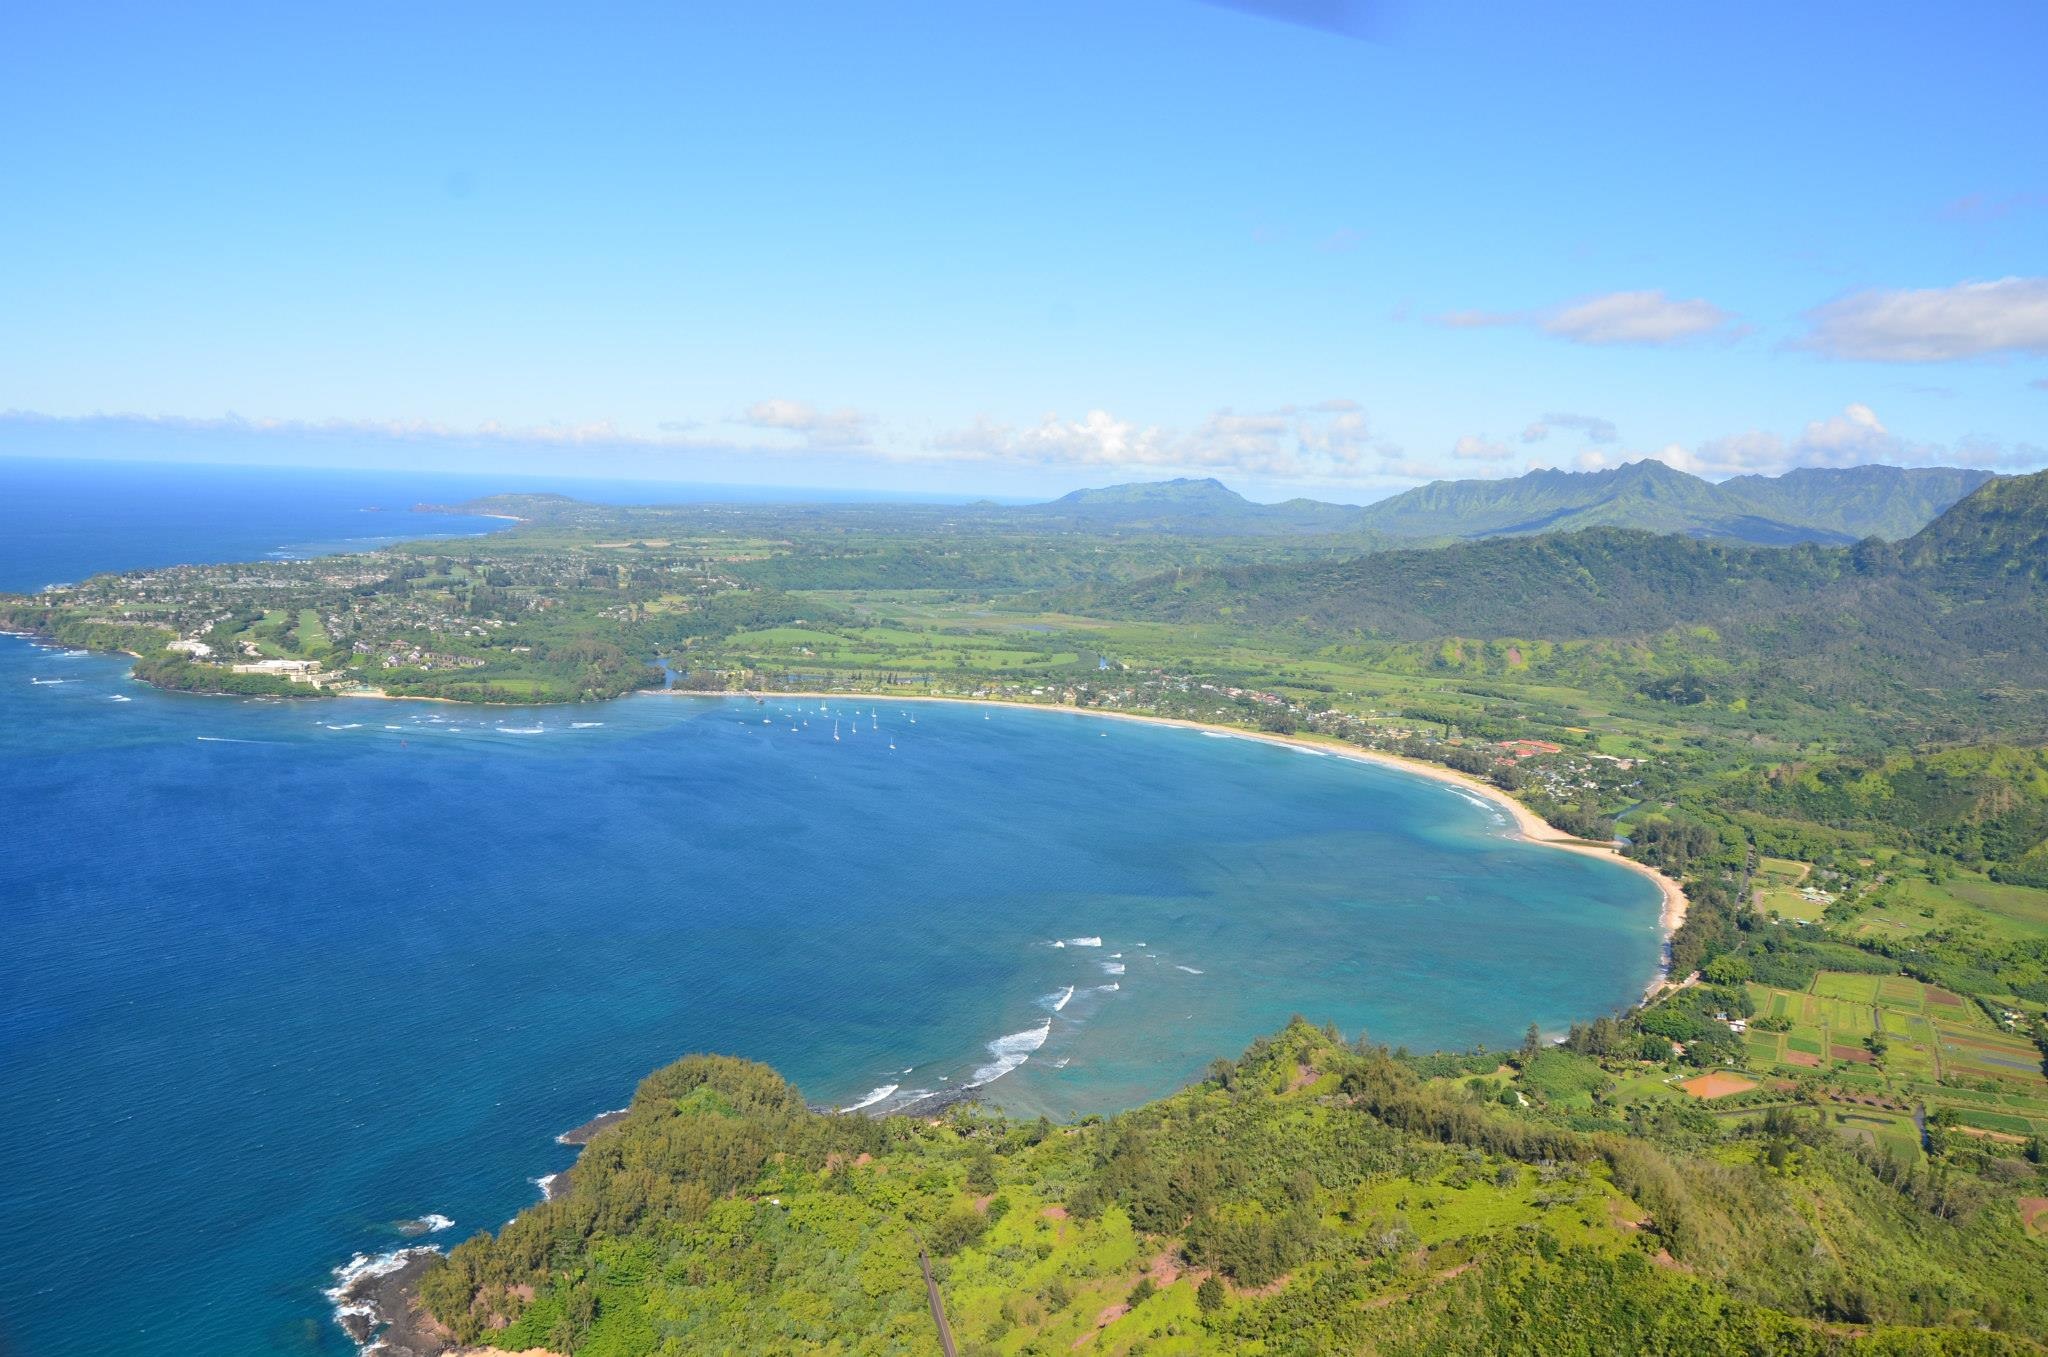
beach, sea, coast, water, outdoor, ocean, shore, lake, summer, vacation, travel, coastline, green, scenic, scenery, usa, holiday, bay, fjord, reservoir, hawaii, trip, leisure, terrain, body of water, sunny, happy, hawaiian, loch, crater lake, cape, kauai, landform, aerial photography, hawaii beach, hanalei, geographical feature, promontory